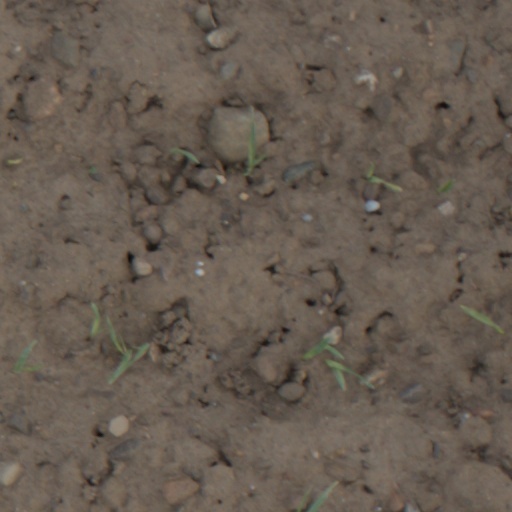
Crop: wheat